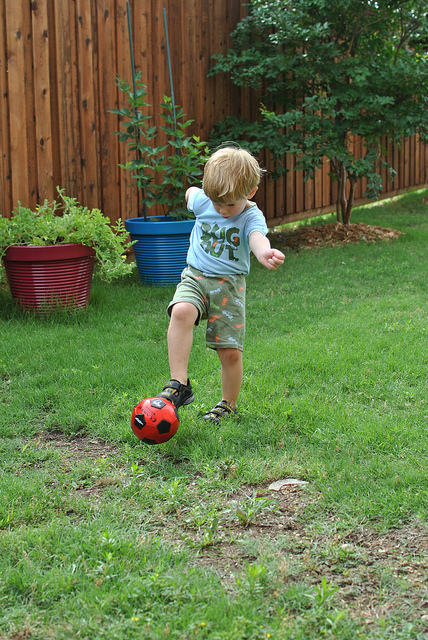
đứa trẻ đang chạy theo bóng trên sân cỏ